World Trade Center controlled demolition conspiracy theories

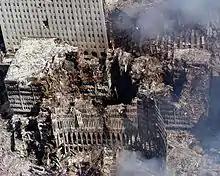
Aerial view of the debris field of the North Tower, 6 WTC, and 7 WTC (upper right). The damaged Verizon Building can be seen left of WTC 7's ruins.

Some conspiracy theories contend that the collapse of the World Trade Center was caused not solely by the airliner crash damage that occurred as part of the September 11 attacks and the resulting fire damage but also by explosives installed in the buildings in advance. Controlled demolition theories make up a major component of 9/11 conspiracy theories.